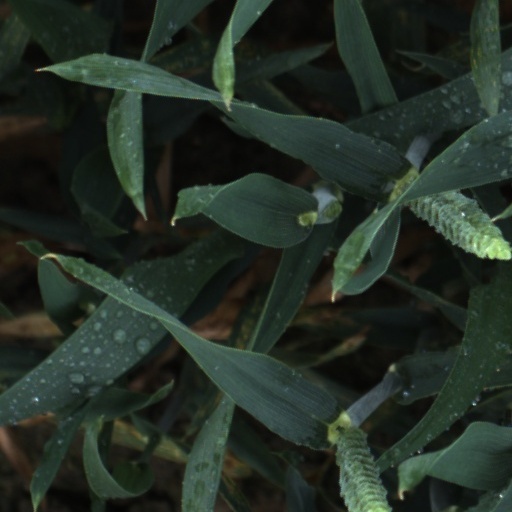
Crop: wheat